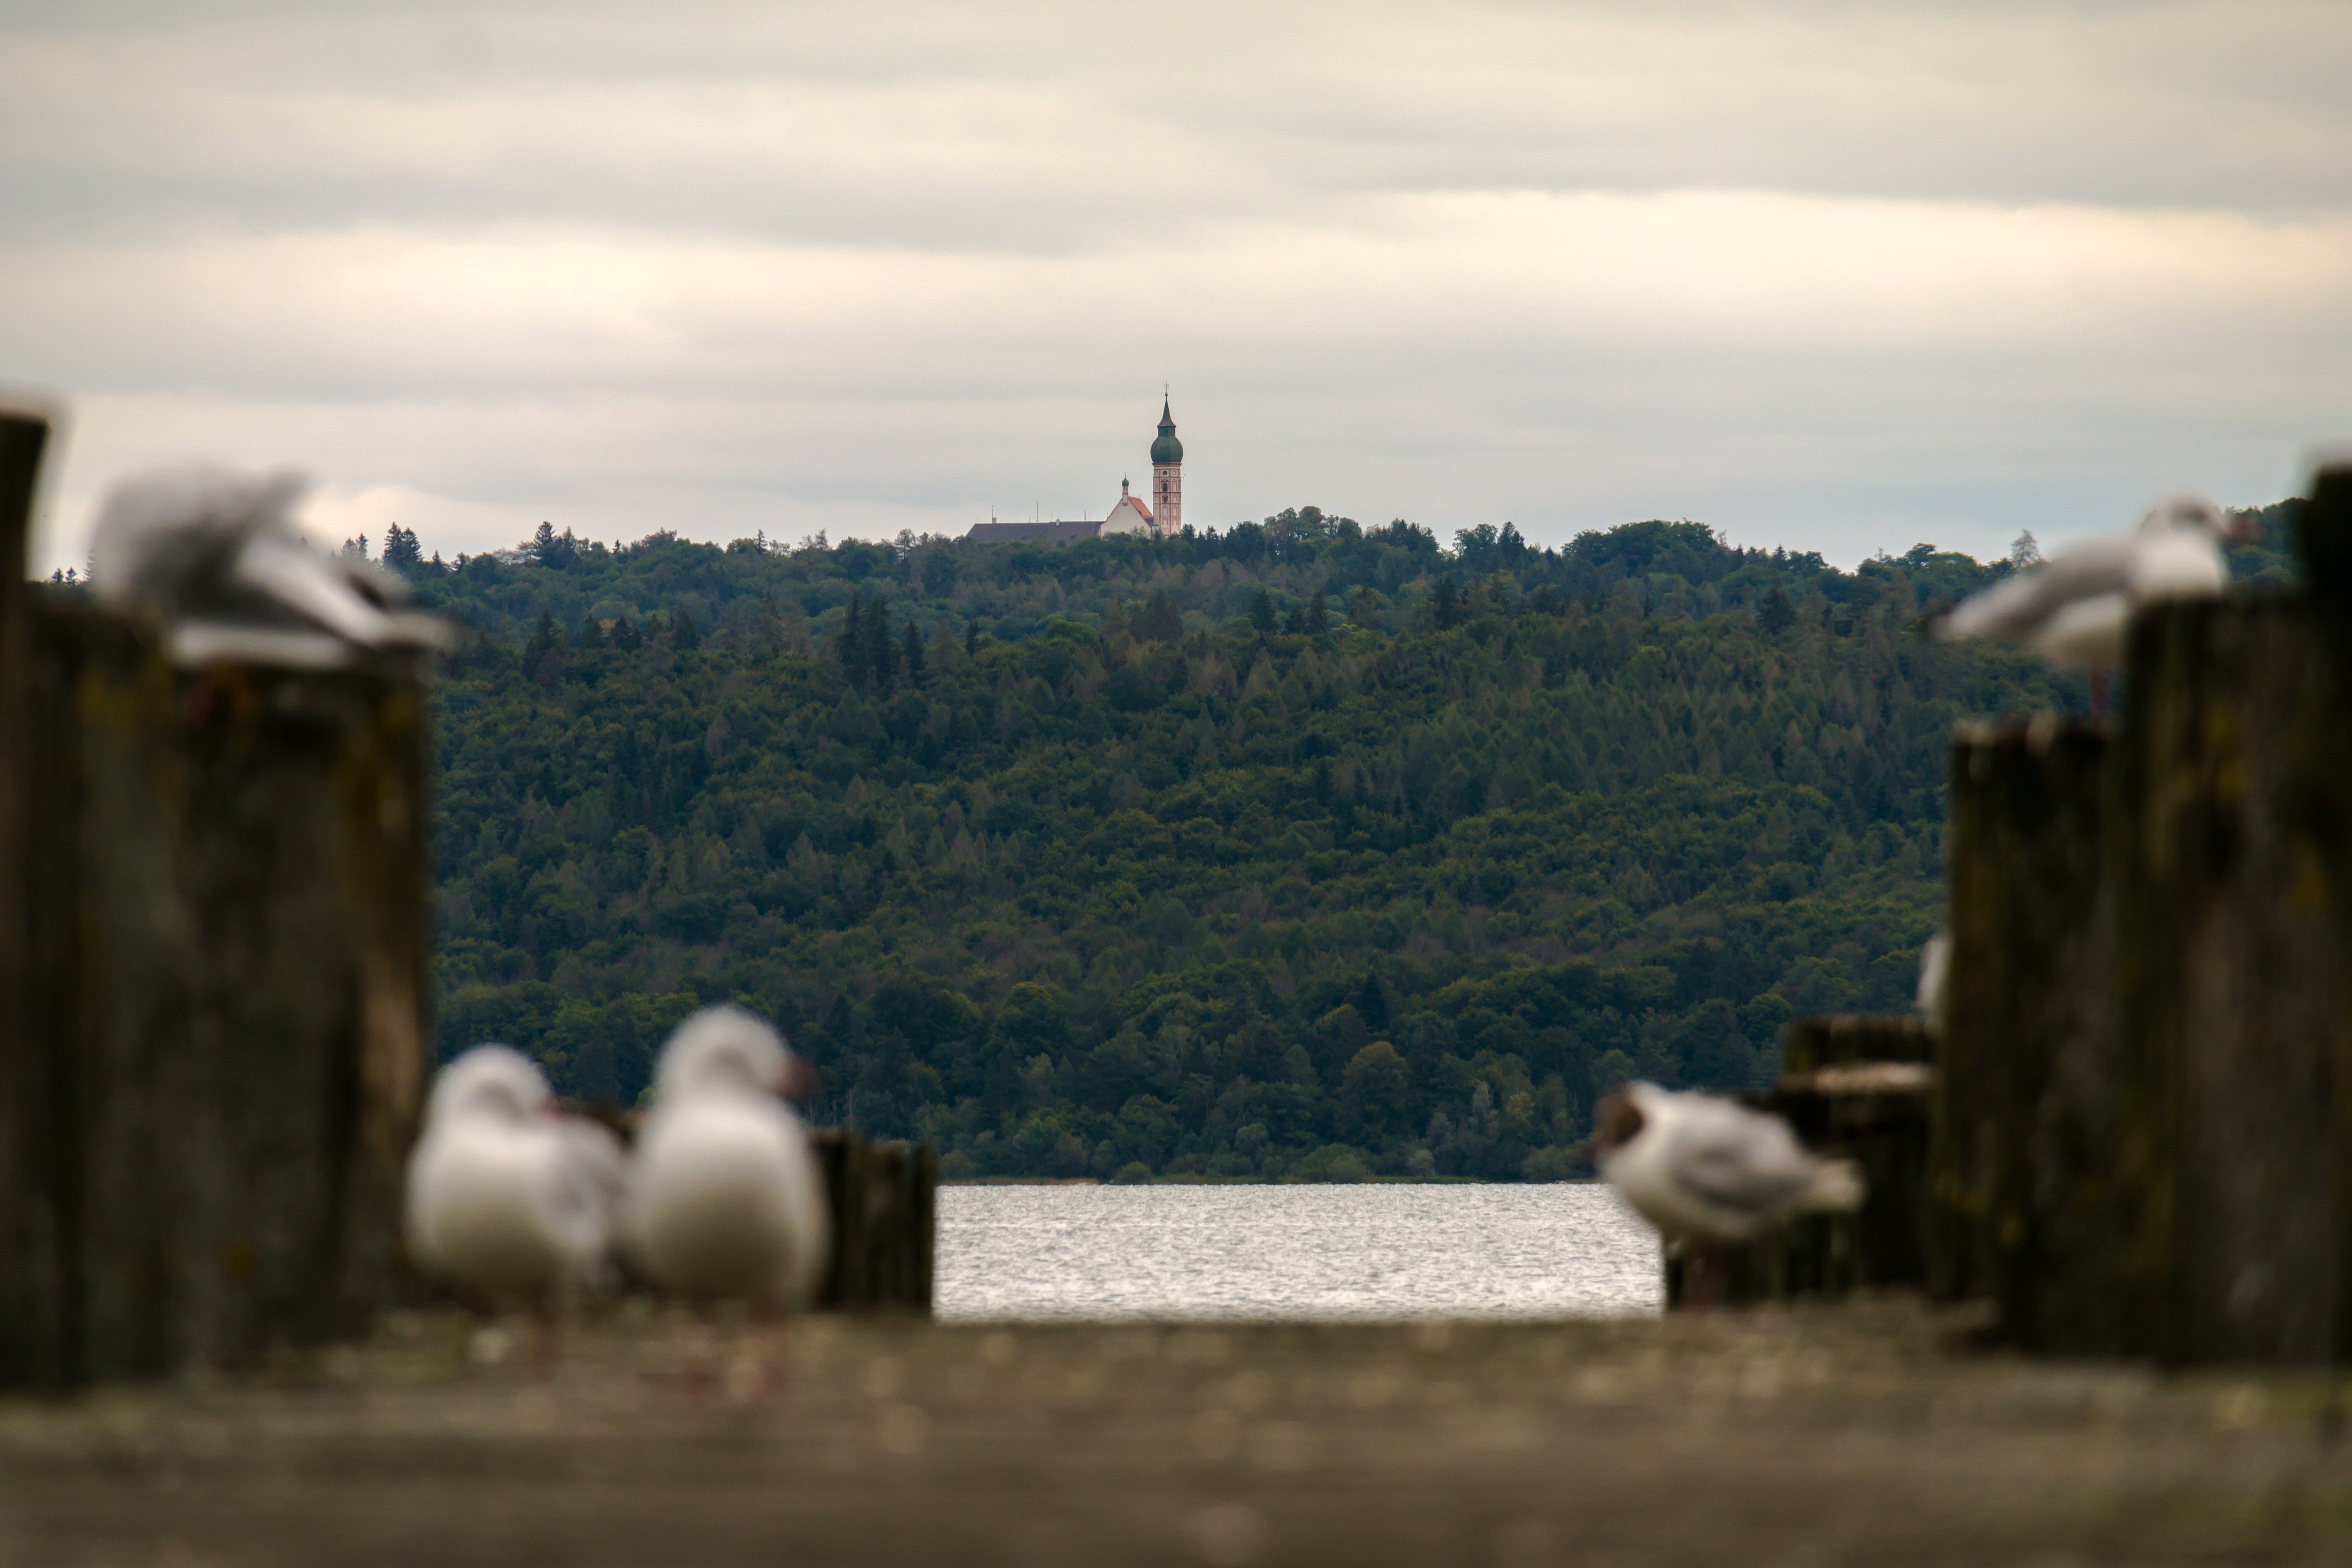
landscape, sea, coast, water, forest, rock, cloud, wood, morning, lake, web, reflection, holiday, rest, jetty, gulls, relaxation, monastery, germany, bavaria, rural area, kai, ammersee, andechs monastery, boat quay